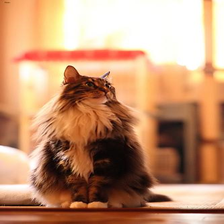
Species: cat
Breed: Maine Coon